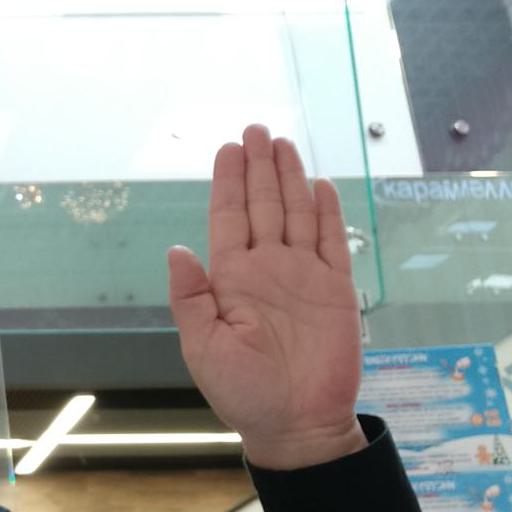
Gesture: stop